Valga Sports Hall

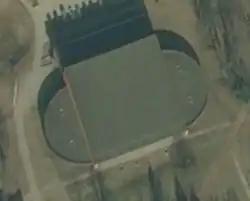

The Valga Sports Hall is a multi-purpose indoor arena complex in Valga. It was opened in 2005 and is the current home arena of the Estonian Basketball League team BC Valga.